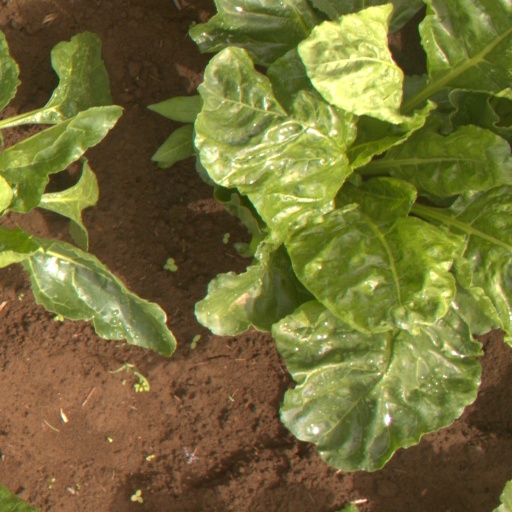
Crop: sugar beet